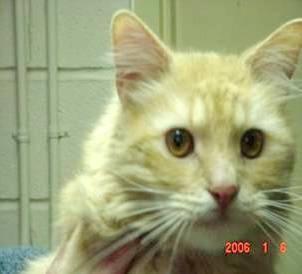
cat